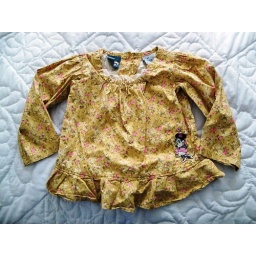
size 2T shirt by Disney. Longsleeve tan Minnie Mouse shirt with pink and white floral pattern. $2